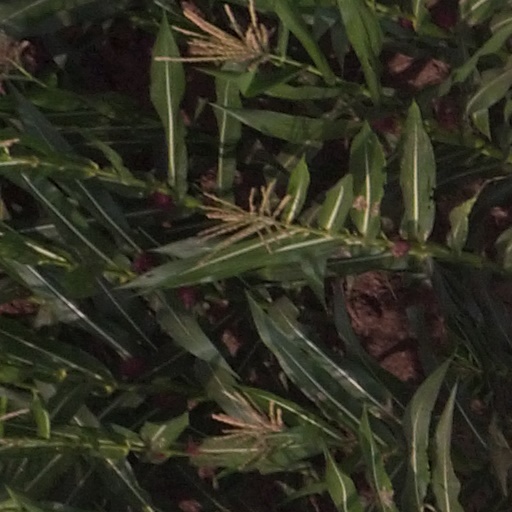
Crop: maize; corn